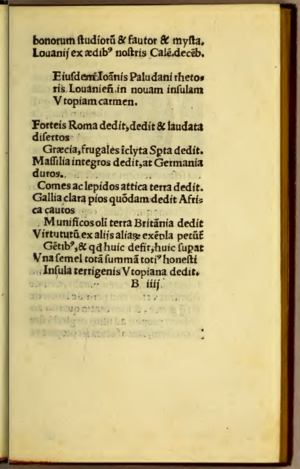
L'Utopie est un ouvrage de Thomas More écrit en latin et publié en 1516. Thomas Morus fut un juriste, historien, philosophe, humaniste et homme politique anglais.